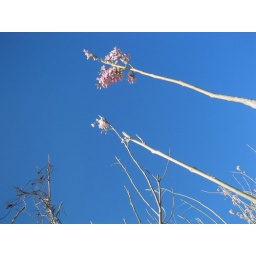
flower by the sky